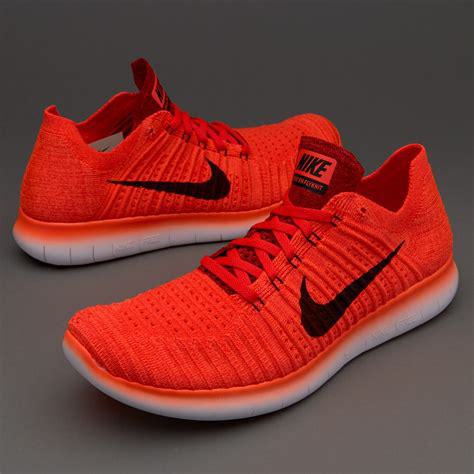
Brand: Nike
Model: Free Run 2